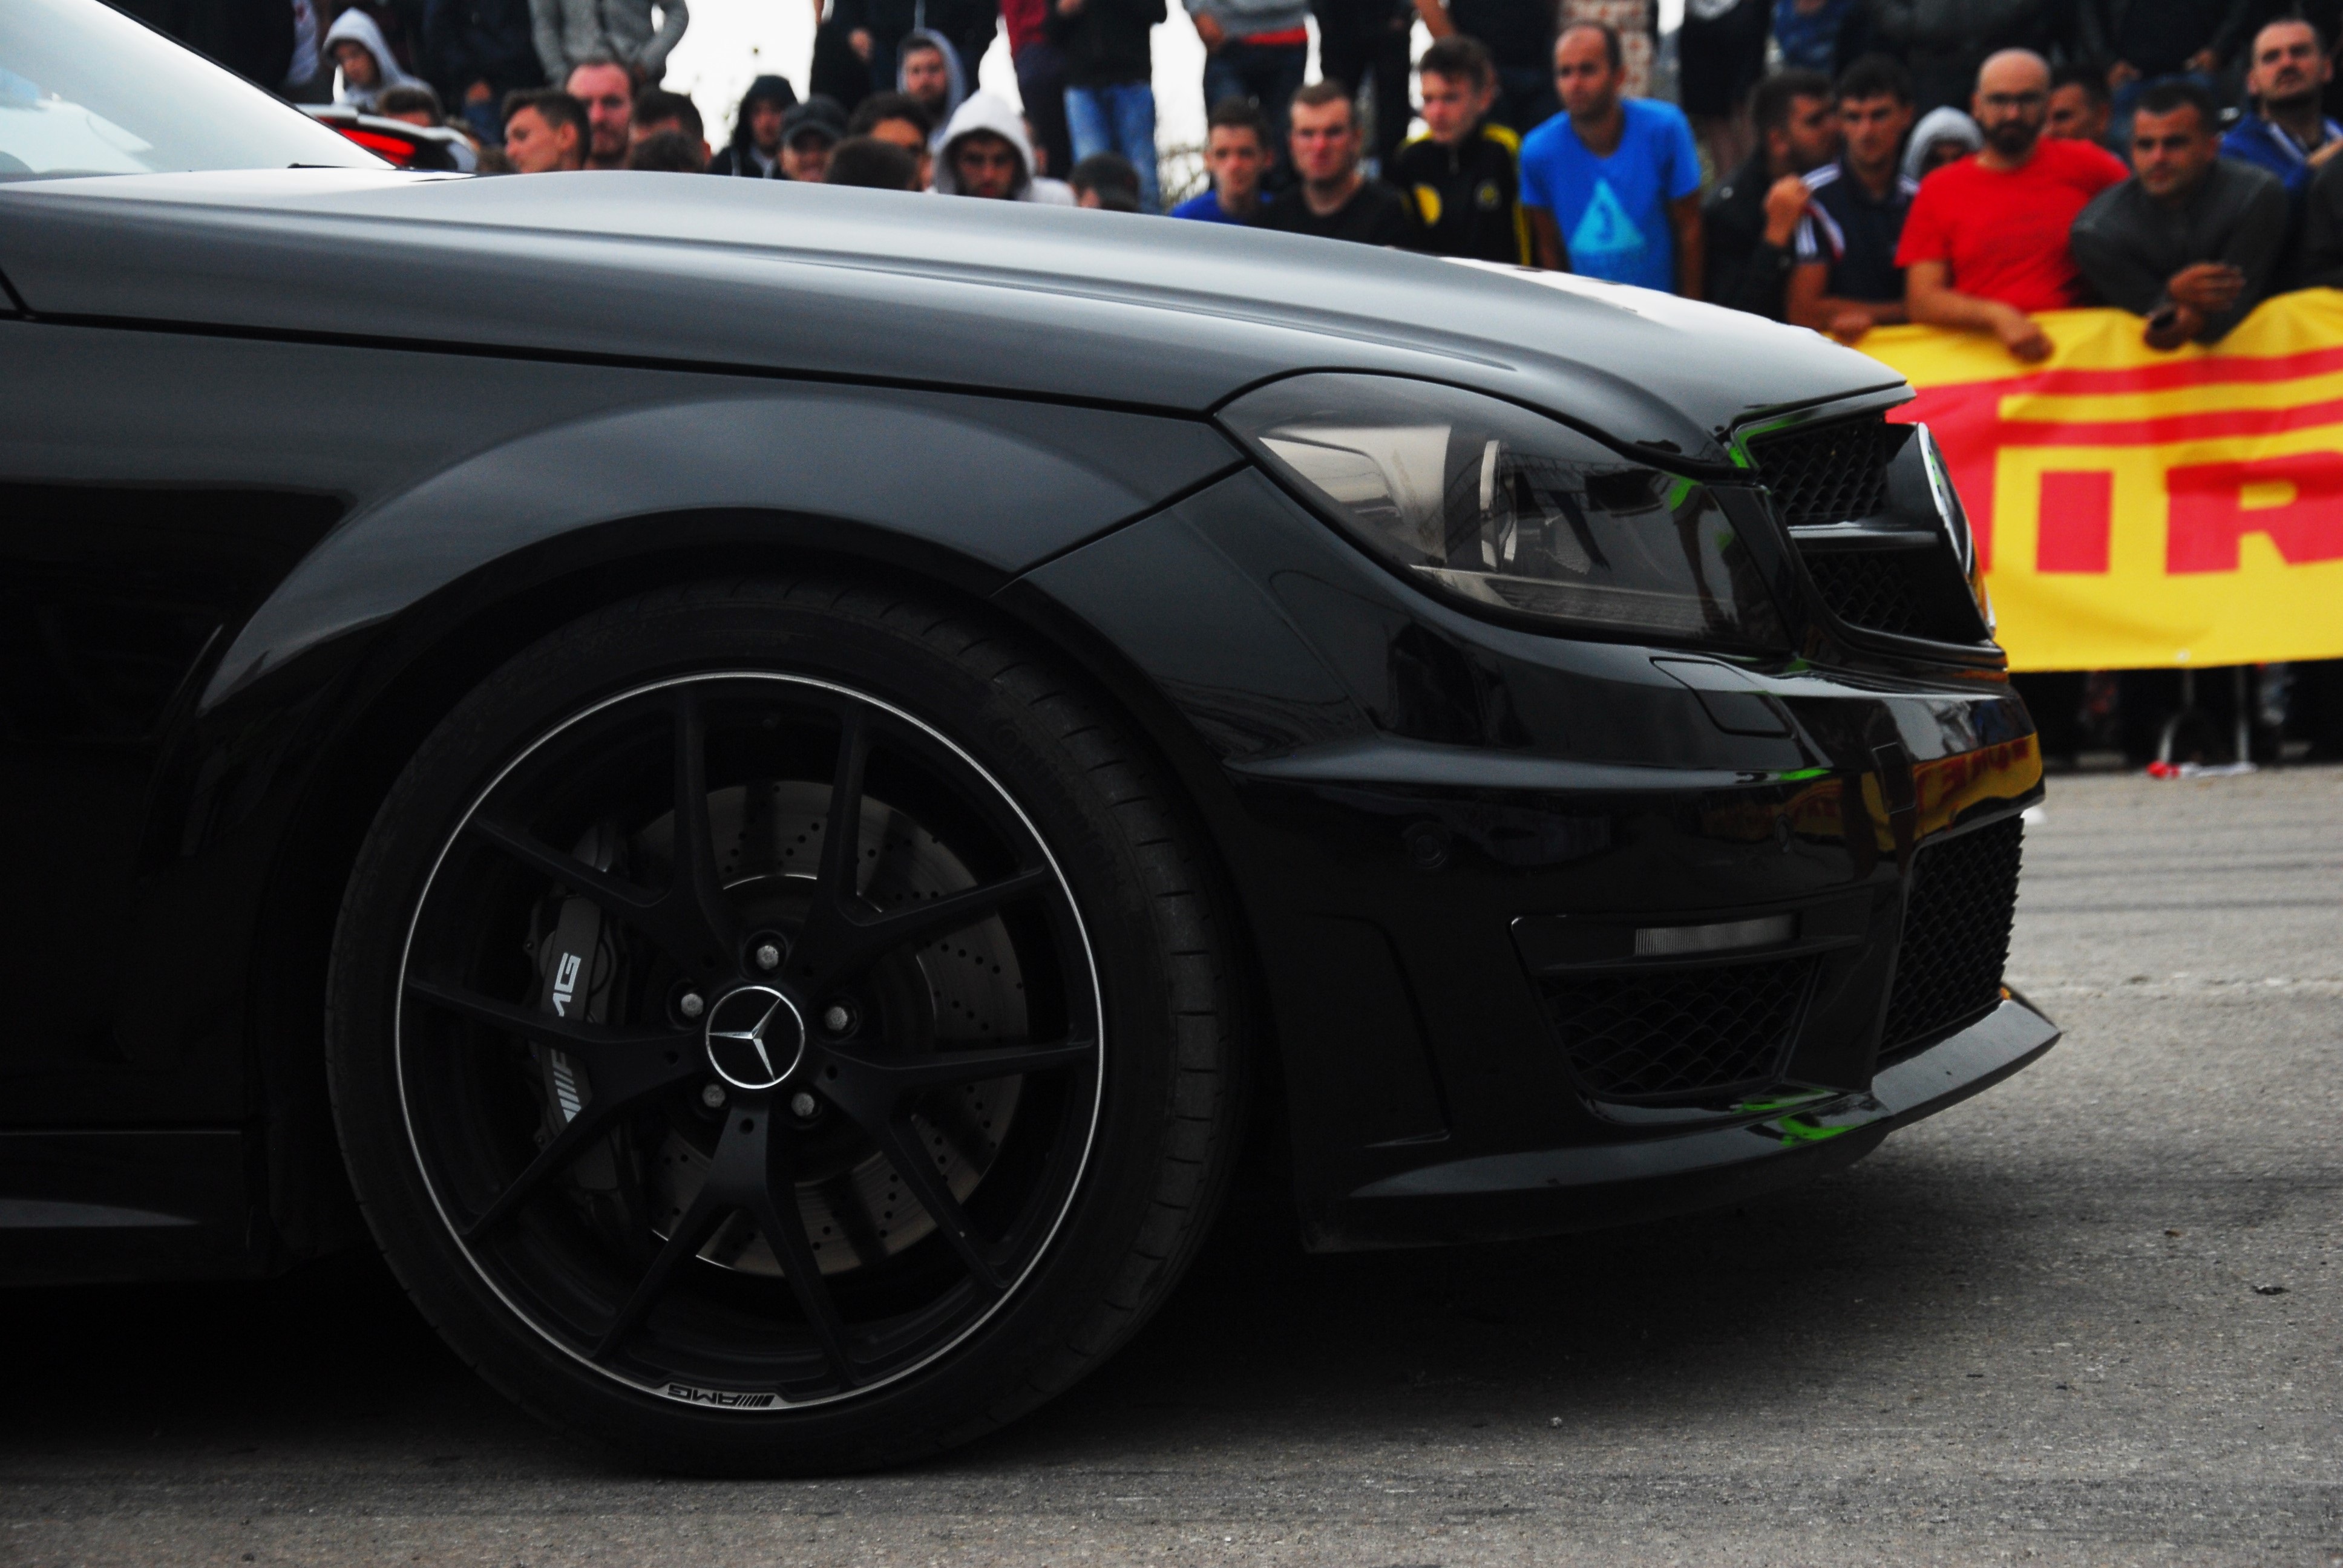
sport, street, car, wheel, asphalt, transportation, europe, vehicle, weather, auto, black, speed, tire, sports car, bumper, aston martin, supercar, helmet, tires, rim, racing, sedan, bmw, audi, mercedes benz, vehicles, rims, drag race, acceleration, automobile make, automotive exterior, compact car, automotive design, luxury vehicle, vehicle registration plate